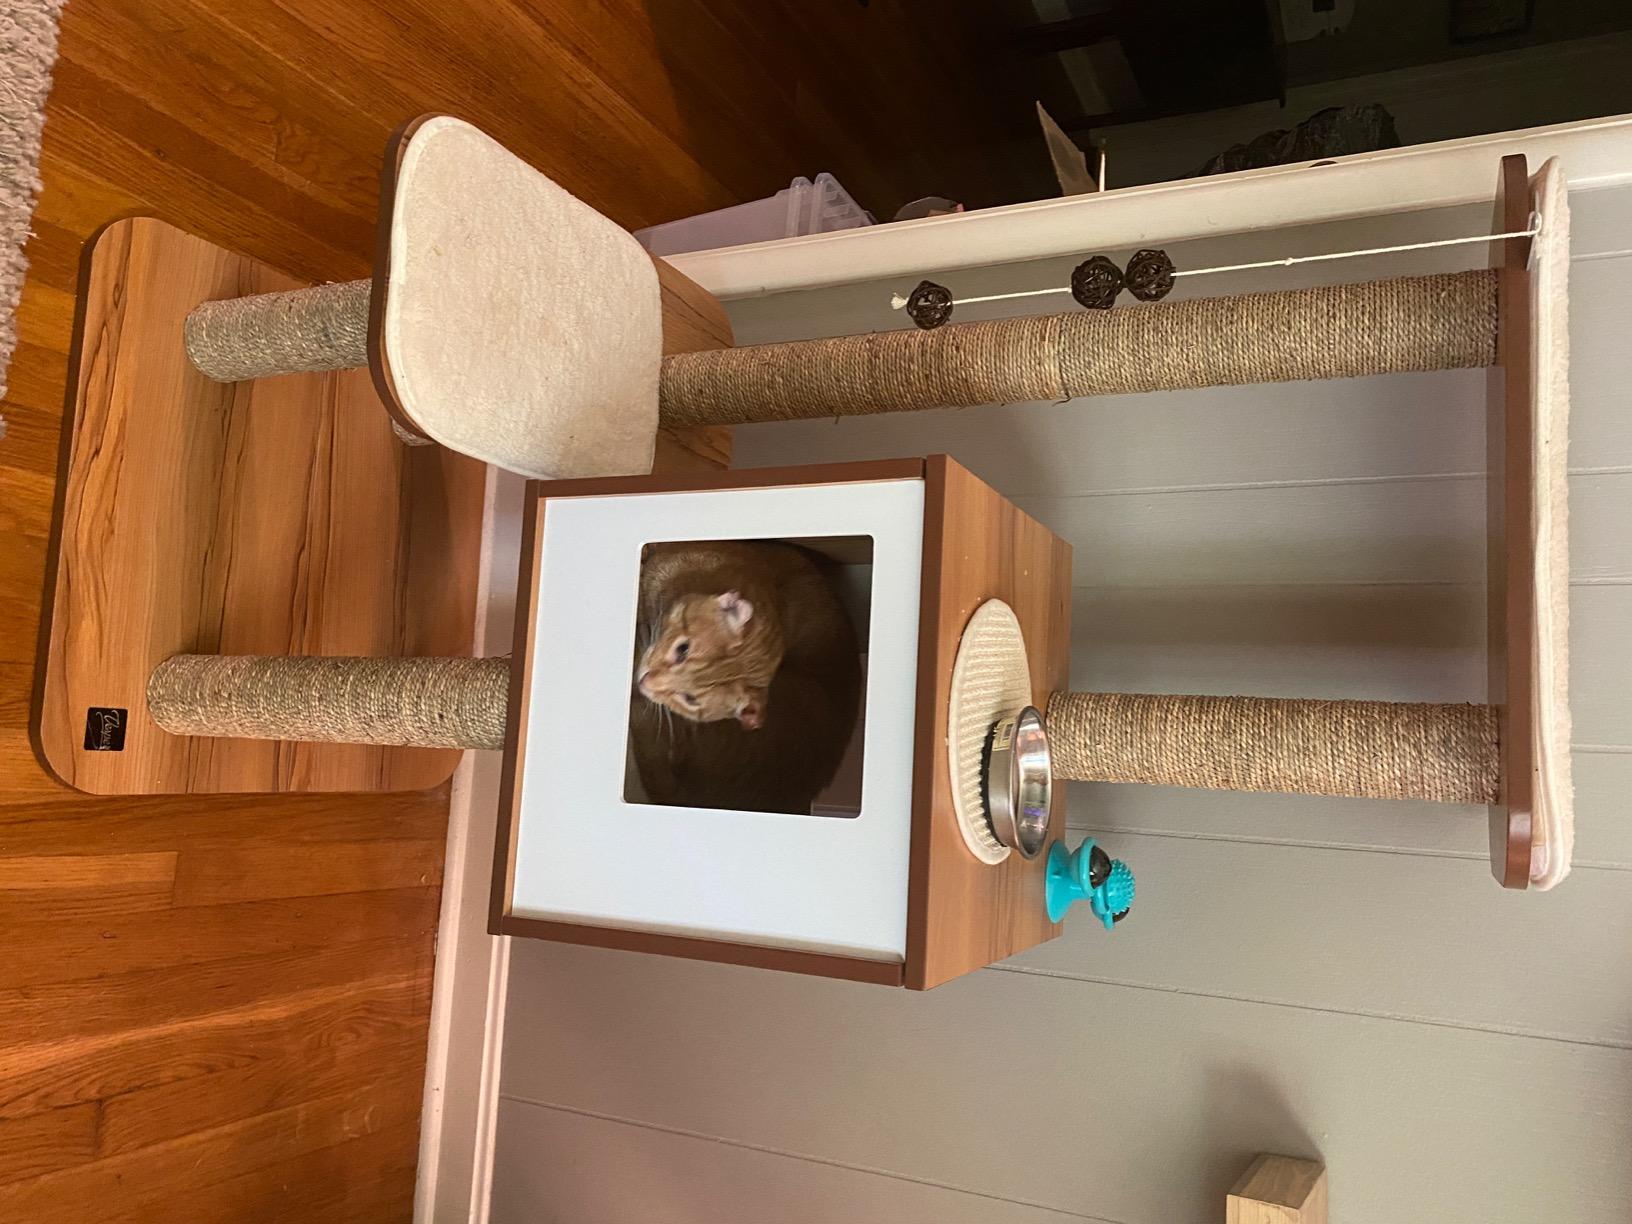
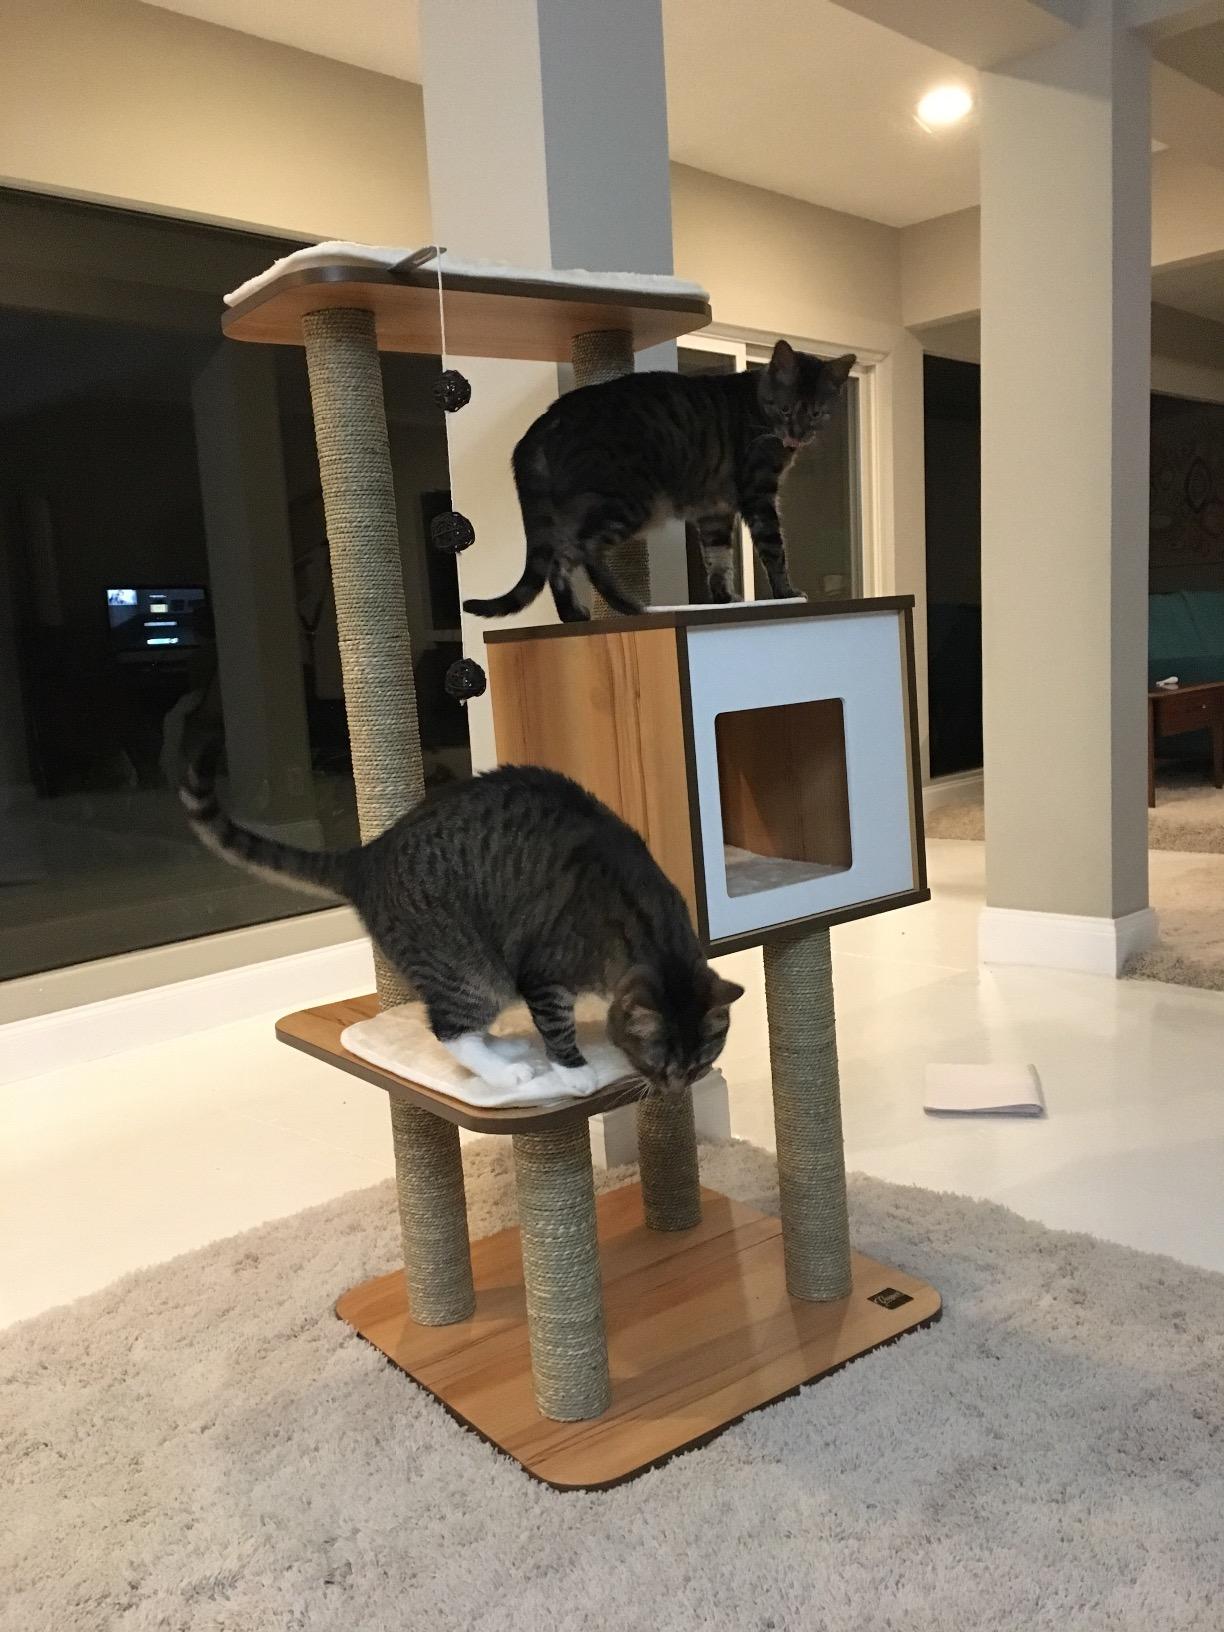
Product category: items_cat tree
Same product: yes